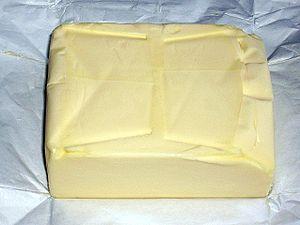
250 grammes de beurreEspañol: 250 gramo mantequillaSvenska: 250 gram smör